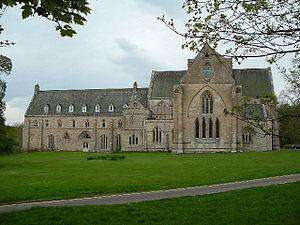
Hugh Gilbert OSB est un bénédictin anglais qui est évêque d'Aberdeen dans le nord de l'Écosse depuis 2011.
L'abbaye de Pluscarden est un monastère de moines bénédictins sis dans la région de Moray, en Écosse septentrionale. Avant de devenir une abbaye, Pluscarden est d'abord un prieuré fondé vers 1230 par le roi Alexandre II d'Ecosse à l'initiative de l'abbaye du Val des Choues puis rattaché à l'Ordre bénédictin.